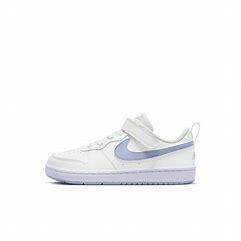
Brand: Nike
Model: Court Borough Recraft